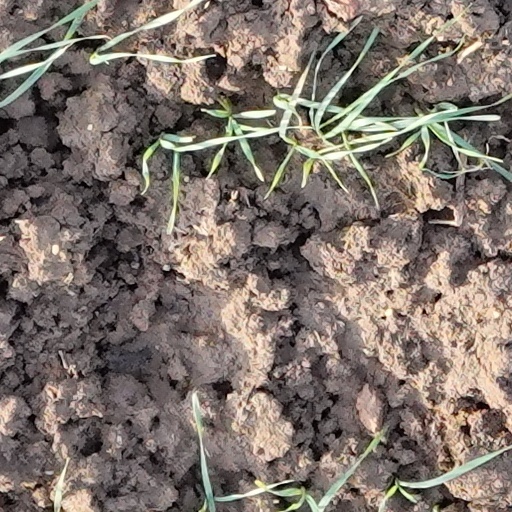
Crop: wheat